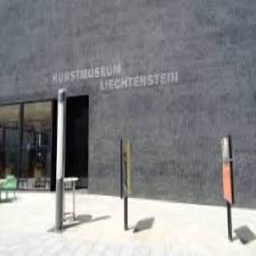
Kunstmuseum Liechtenstein